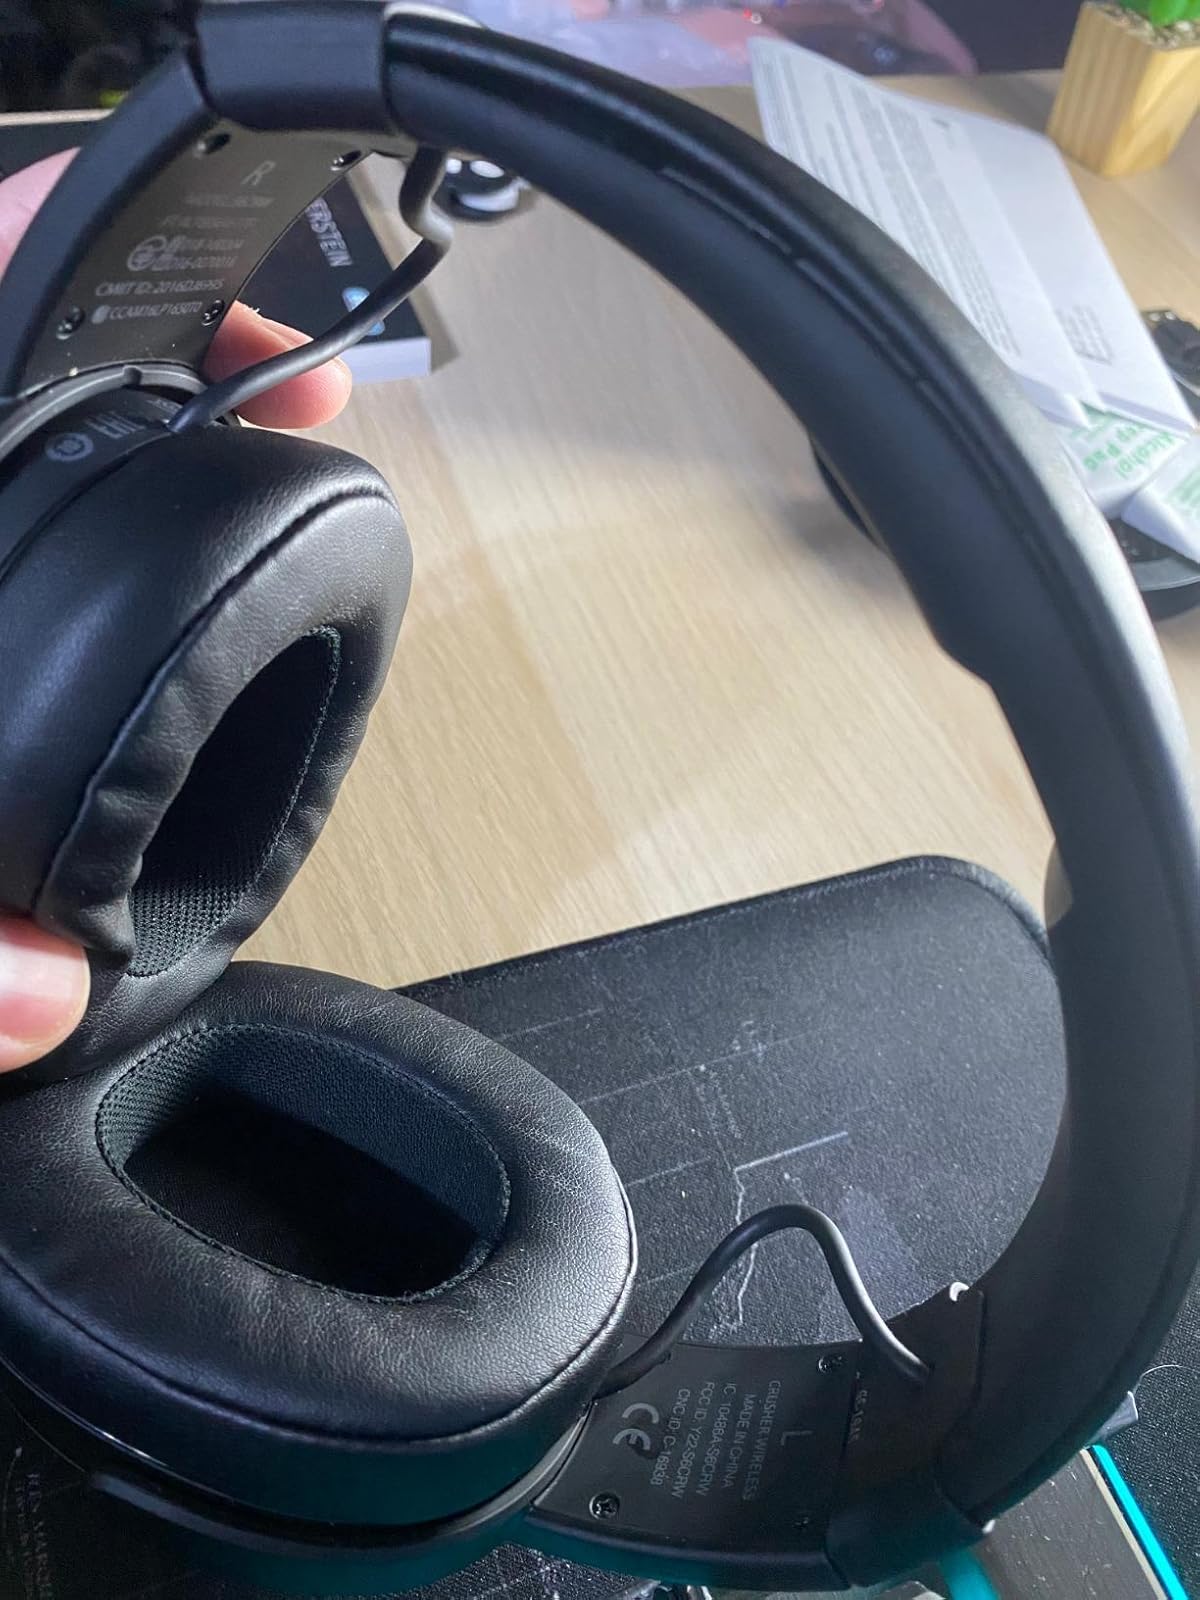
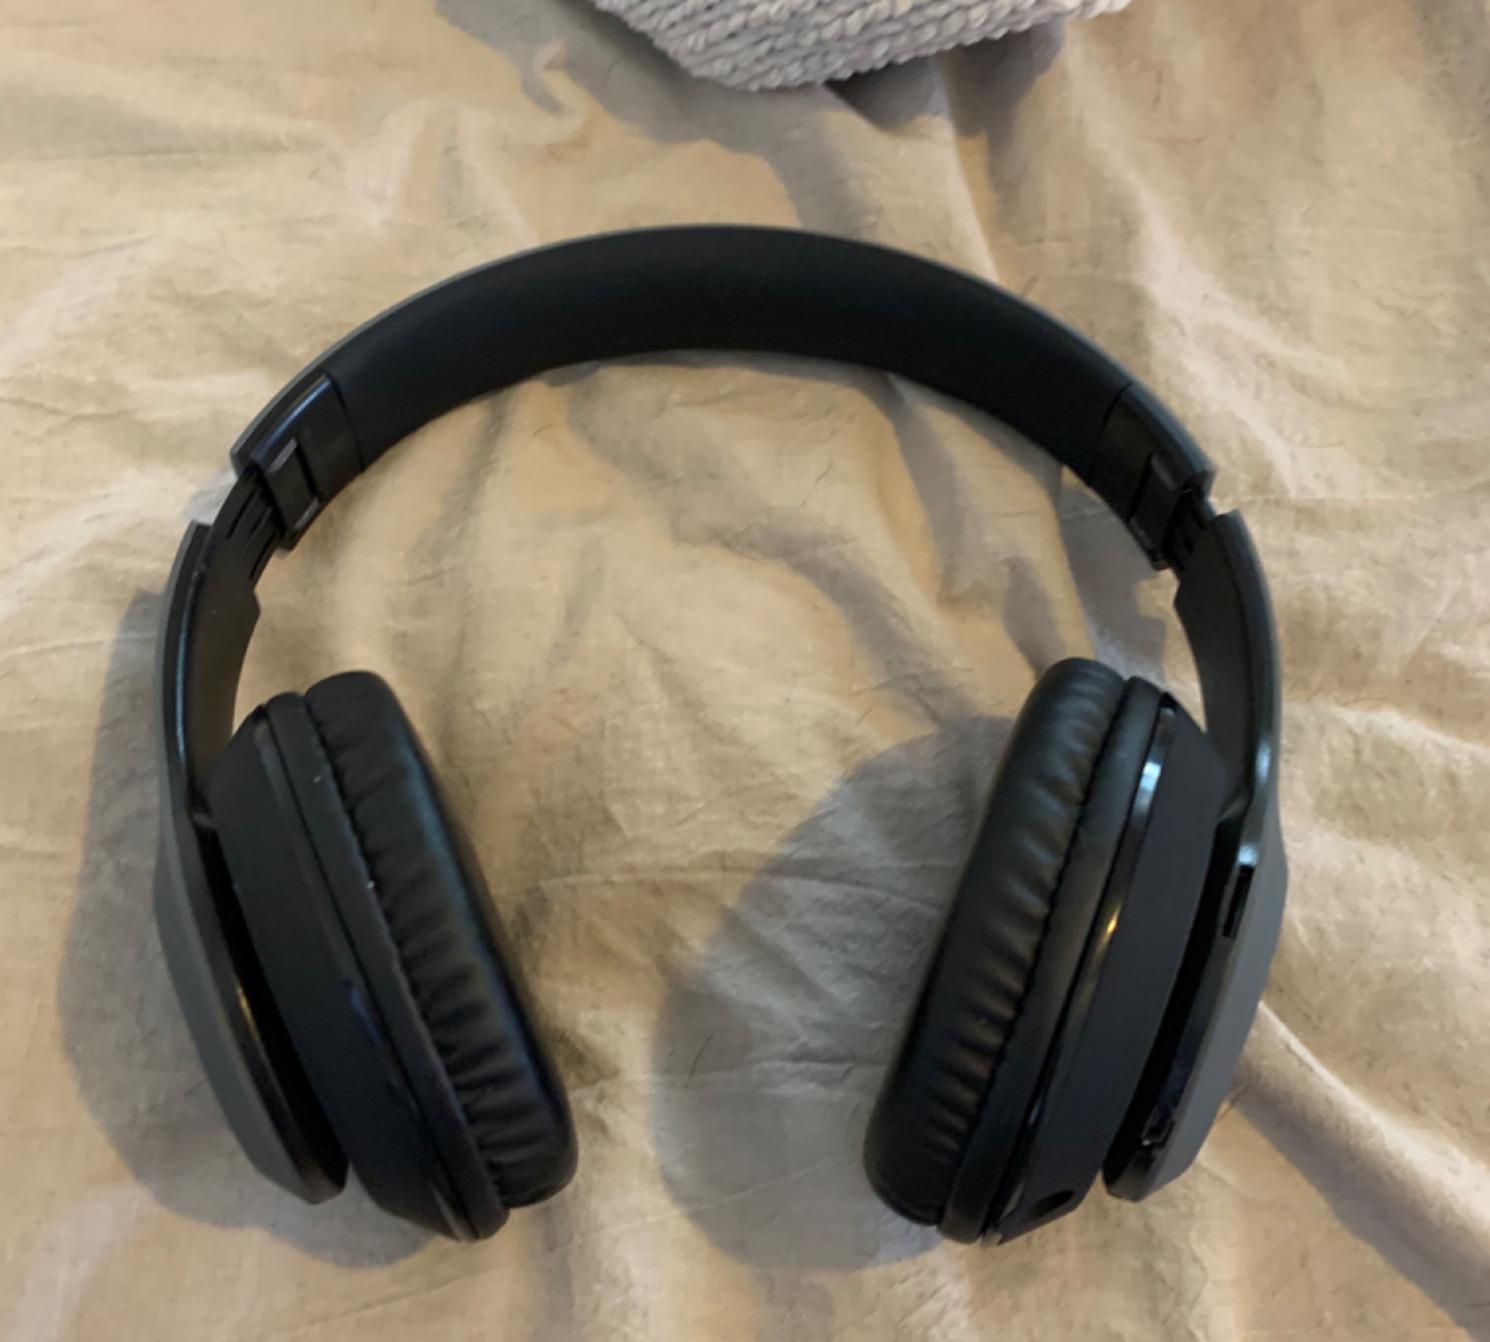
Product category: headphones
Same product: no